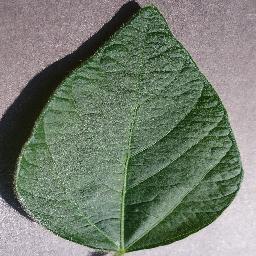
Label: Soybean___healthy